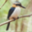
Label: bird